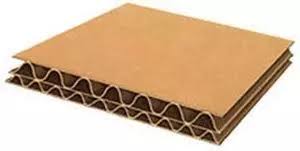
Waste category: cardboard